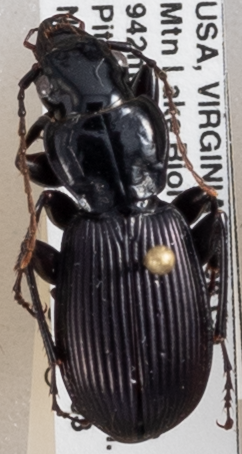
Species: Pterostichus moestus
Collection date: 2018-07-03
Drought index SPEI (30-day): -0.916
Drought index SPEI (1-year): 0.42
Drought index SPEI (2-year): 0.406